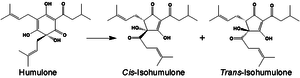
Isomérisation de l'humulone dans ces isohumulones
Les acides alpha sont une famille de composés chimiques qui ont une grande importance dans la fabrication de la bière. Ils sont dérivés de la lupuline, naturellement présente dans les cônes femelles du houblon. Chimiquement ce ne sont pas des acides carboxyliques, car leur fonction hydroxyle est en position alpha du groupe carbonyle et non sur le même atome de carbone.